Salford

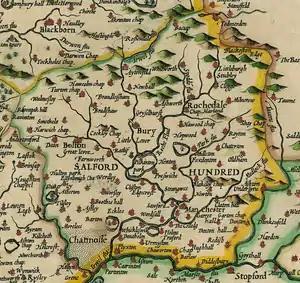
The Hundred of Salford was a Royal Manor of Anglo-Saxon origin centred on the demesne of Salford.

The earliest known evidence of human activity in what is now Salford is provided by the Neolithic flint arrow-heads and workings discovered on Kersal Moor and the River Irwell, suggesting that the area was inhabited 7–10,000 years ago. The raw material for such tools was scarce and unsuitable for working, and as a result they are not of the quality found elsewhere. Other finds include a Neolithic axe-hammer found near Mode Wheel, during the excavation of the Manchester Ship Canal in 1890, and a Bronze Age cremation urn during the construction of a road on the Broughton Hall estate in 1873.